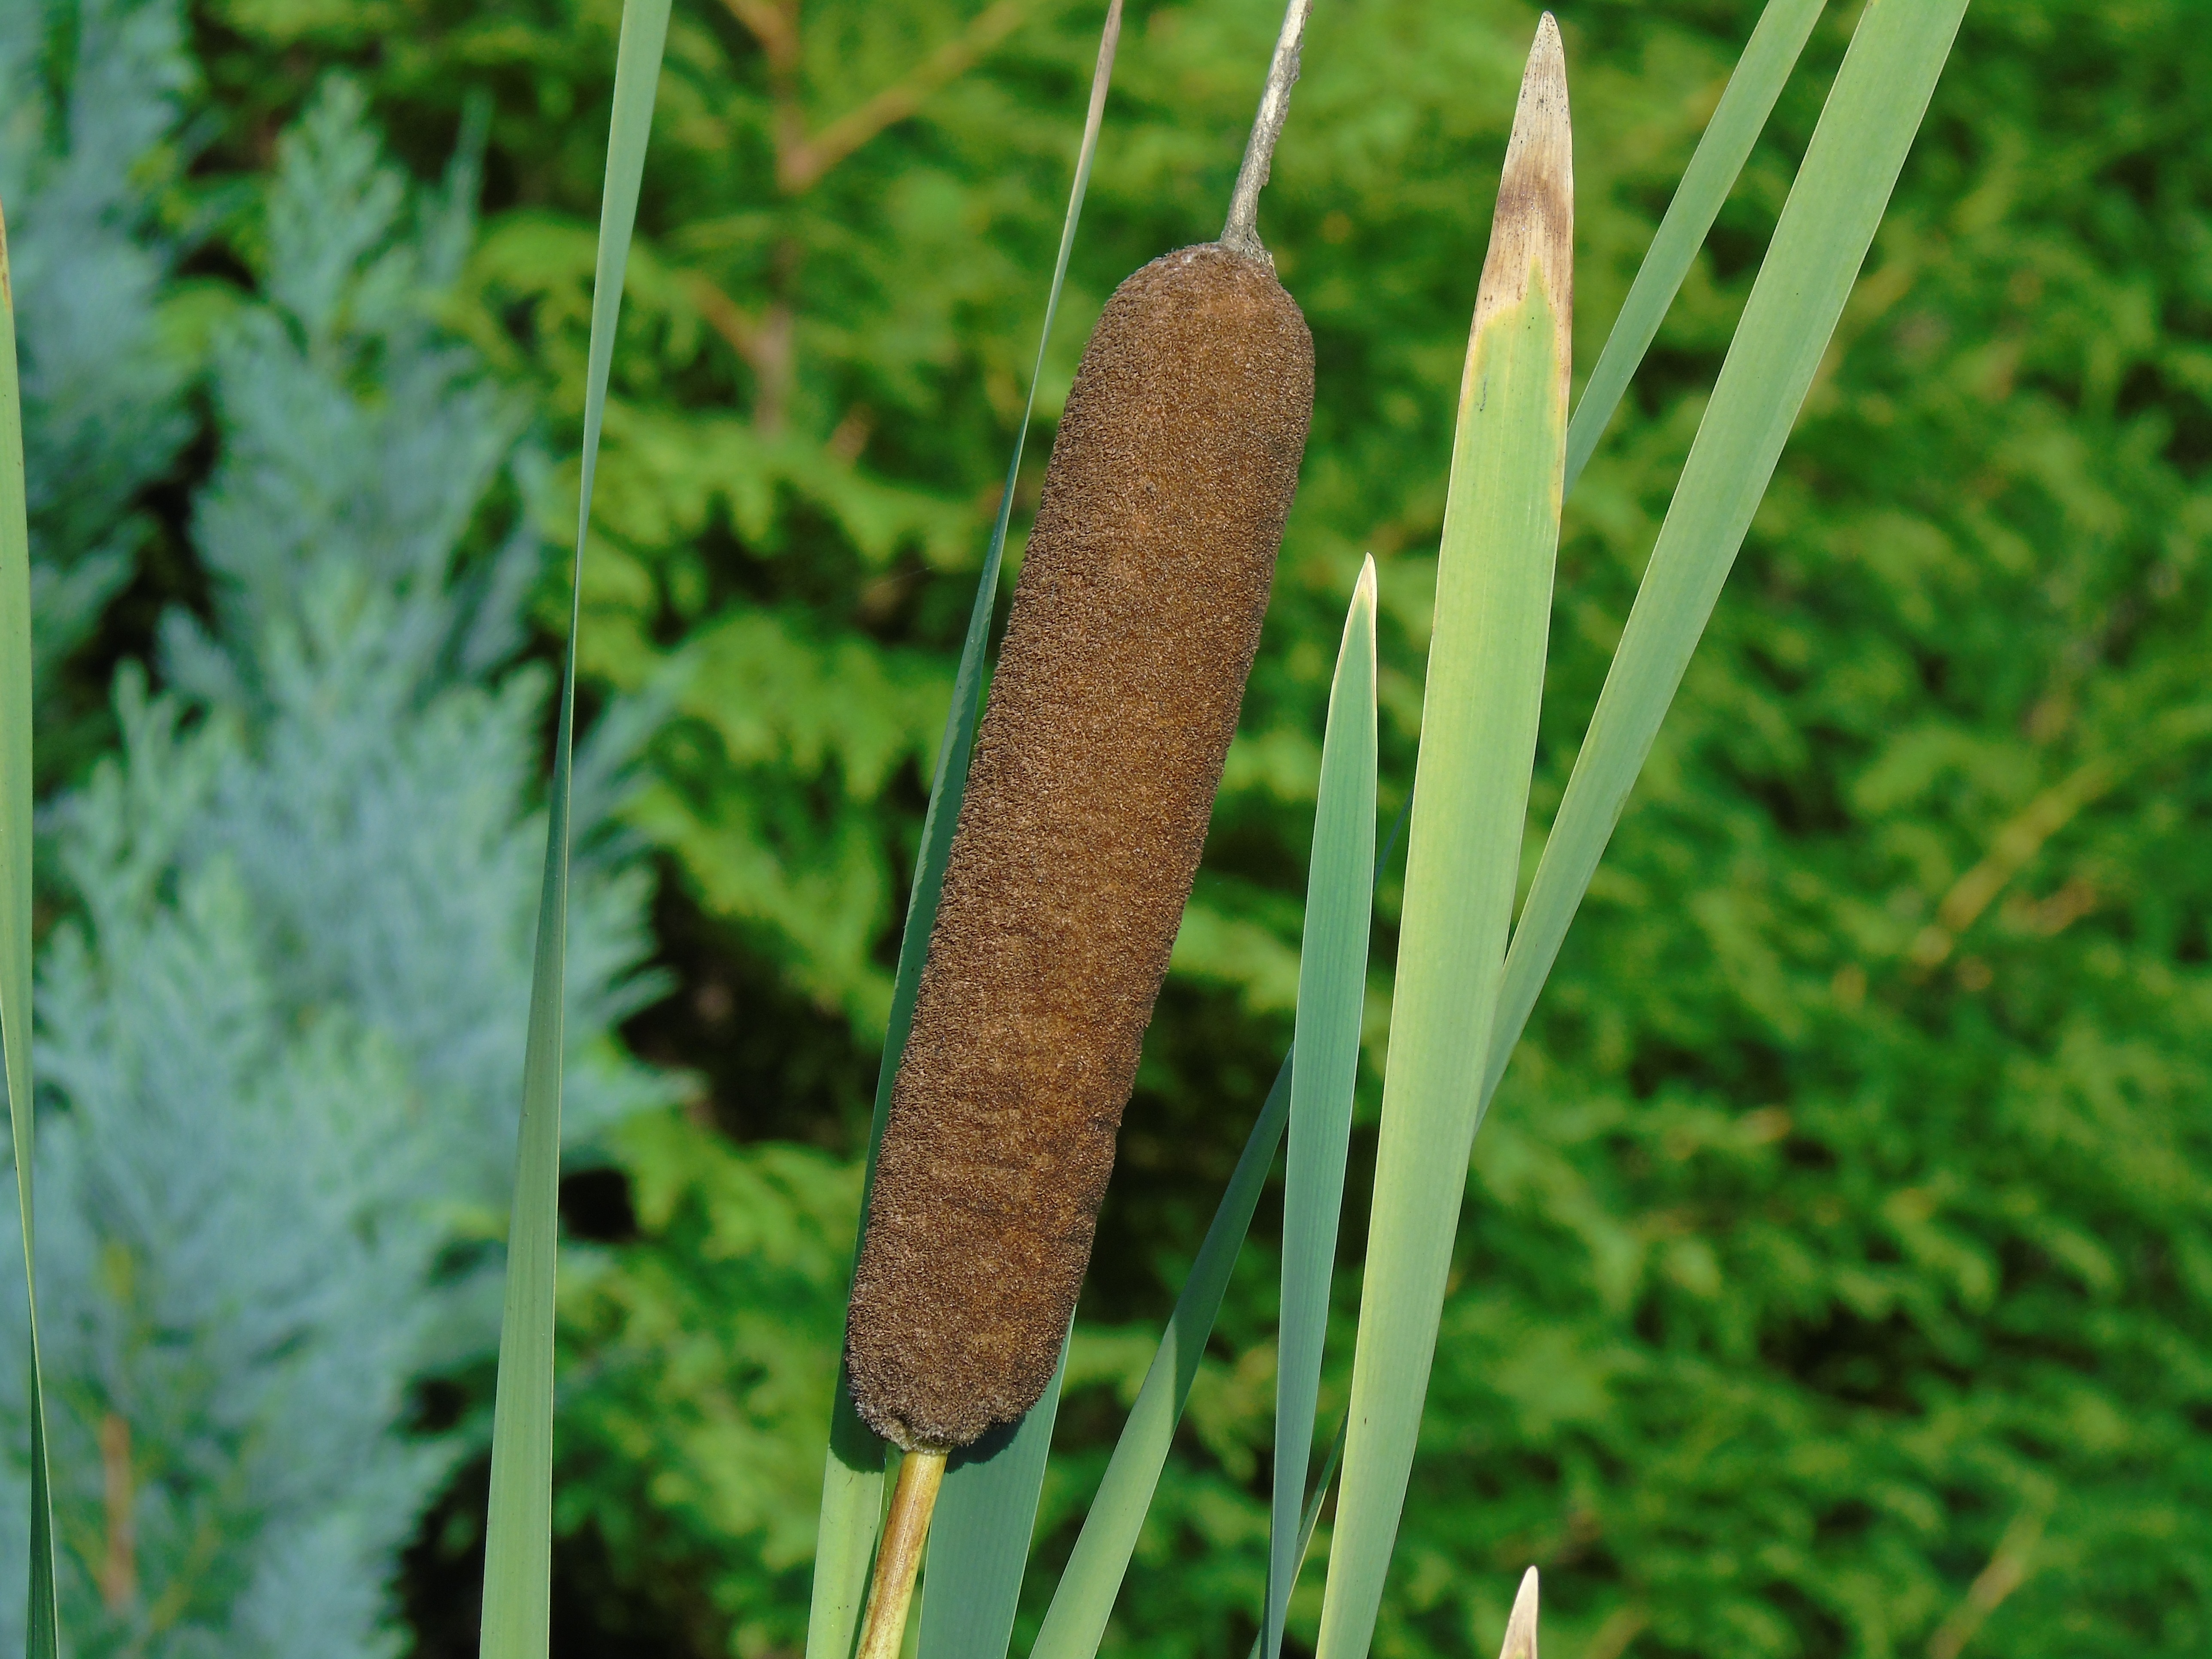
nature, grass, plant, lawn, leaf, flower, reed, green, insect, soil, botany, aquatic plant, flora, macro photography, cattail, flowering plant, grass family, plant stem, land plant, horsetail family